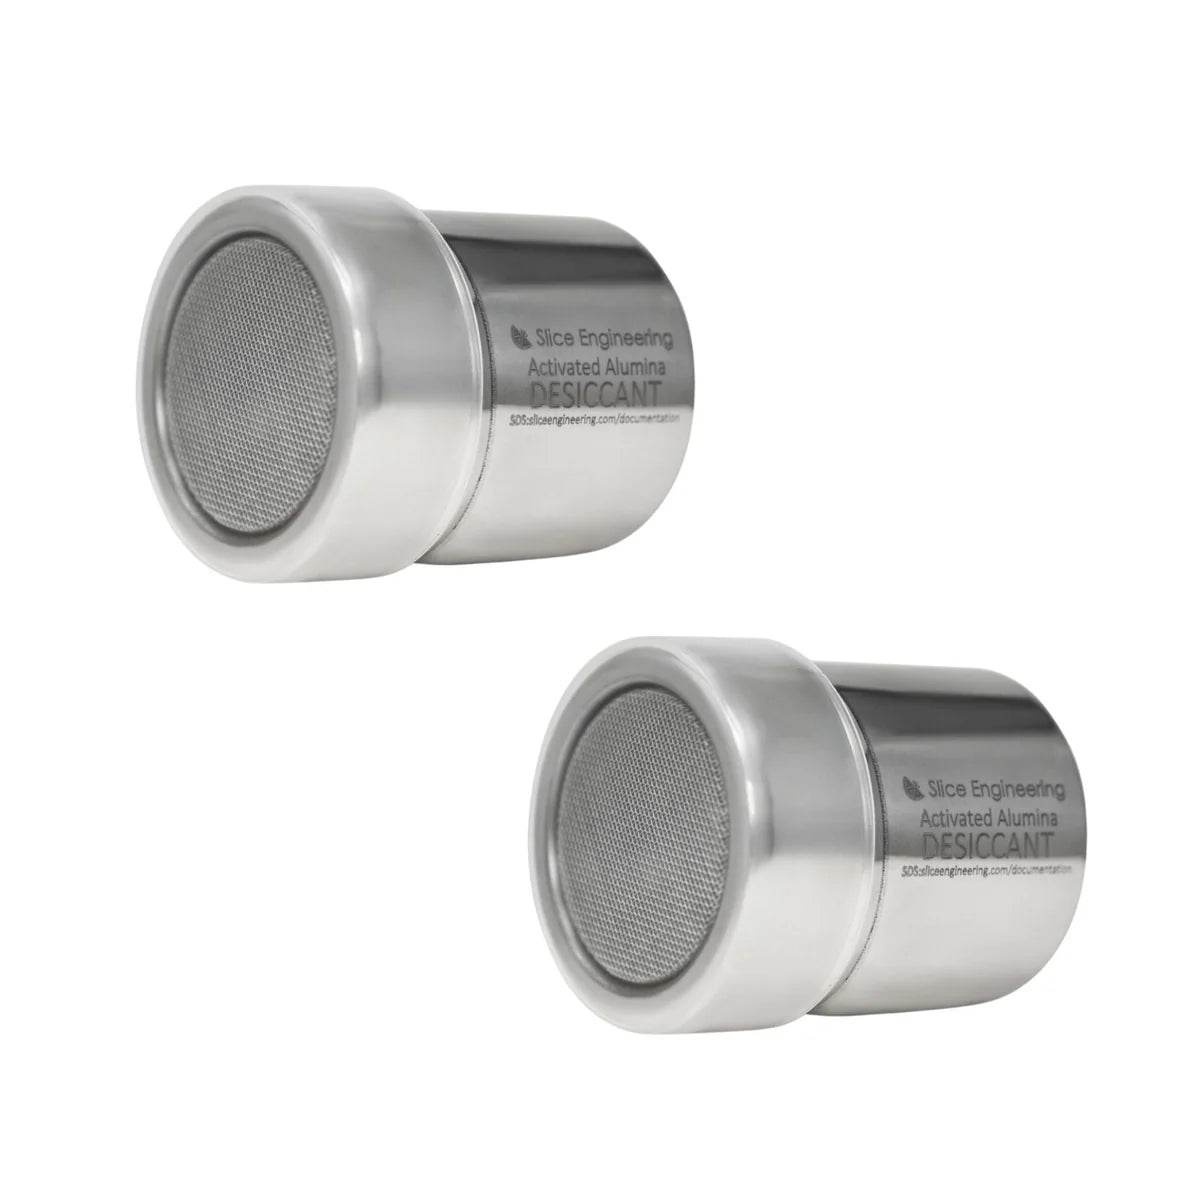
Slice Engineering Reusable Filament Drying Desiccant 2-Pack
Brand: Rising Sun FPV
Slice Engineering Reusable Filament Drying Desiccant 2-Pack Wet 3D printing filament can cause all sorts of issues. In fact, many of the issues that hotends or nozzles get blamed for can actually be traced back to filament that has absorbed too much moisture. Our facility is located in humid Florida, so we set out to find an easy way to keep the humidity from killing our prints. The Filament Drying Desiccant was the result. Activated alumina desiccant is 10x more powerful than comparable silica gel, and is non-toxic! Creates enough of a relative humidity (Rh) gradient to absorb both surface moisture and water particles captured inside the filament Stainless steel canister is perfectly sized to fit in the center of your filament spool Desiccant is infinitely rechargeable in the stainless steel container Made in USA! To use simply remove the outer shrink wrap and pop off the cap, then insert the canister into the center of your filament spool. Store the spool in an airtight container and watch the humidity drop! More information can be found here . Want to see testing to verify our Filament Drying Desiccant is as amazing as we say it is? Check out our Desiccant Activation Testing White Paper !
Category: Electronics > Print, Copy, Scan & Fax > 3D Printer Accessories